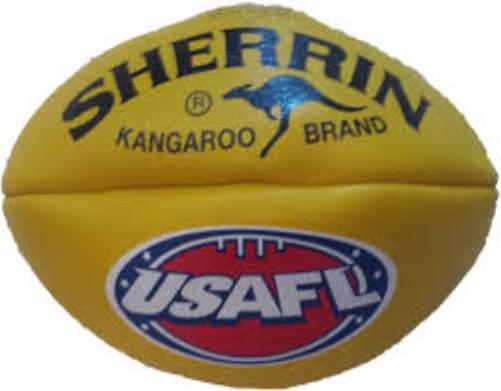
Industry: Sports